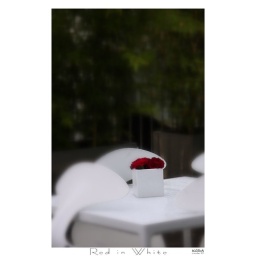
red in white